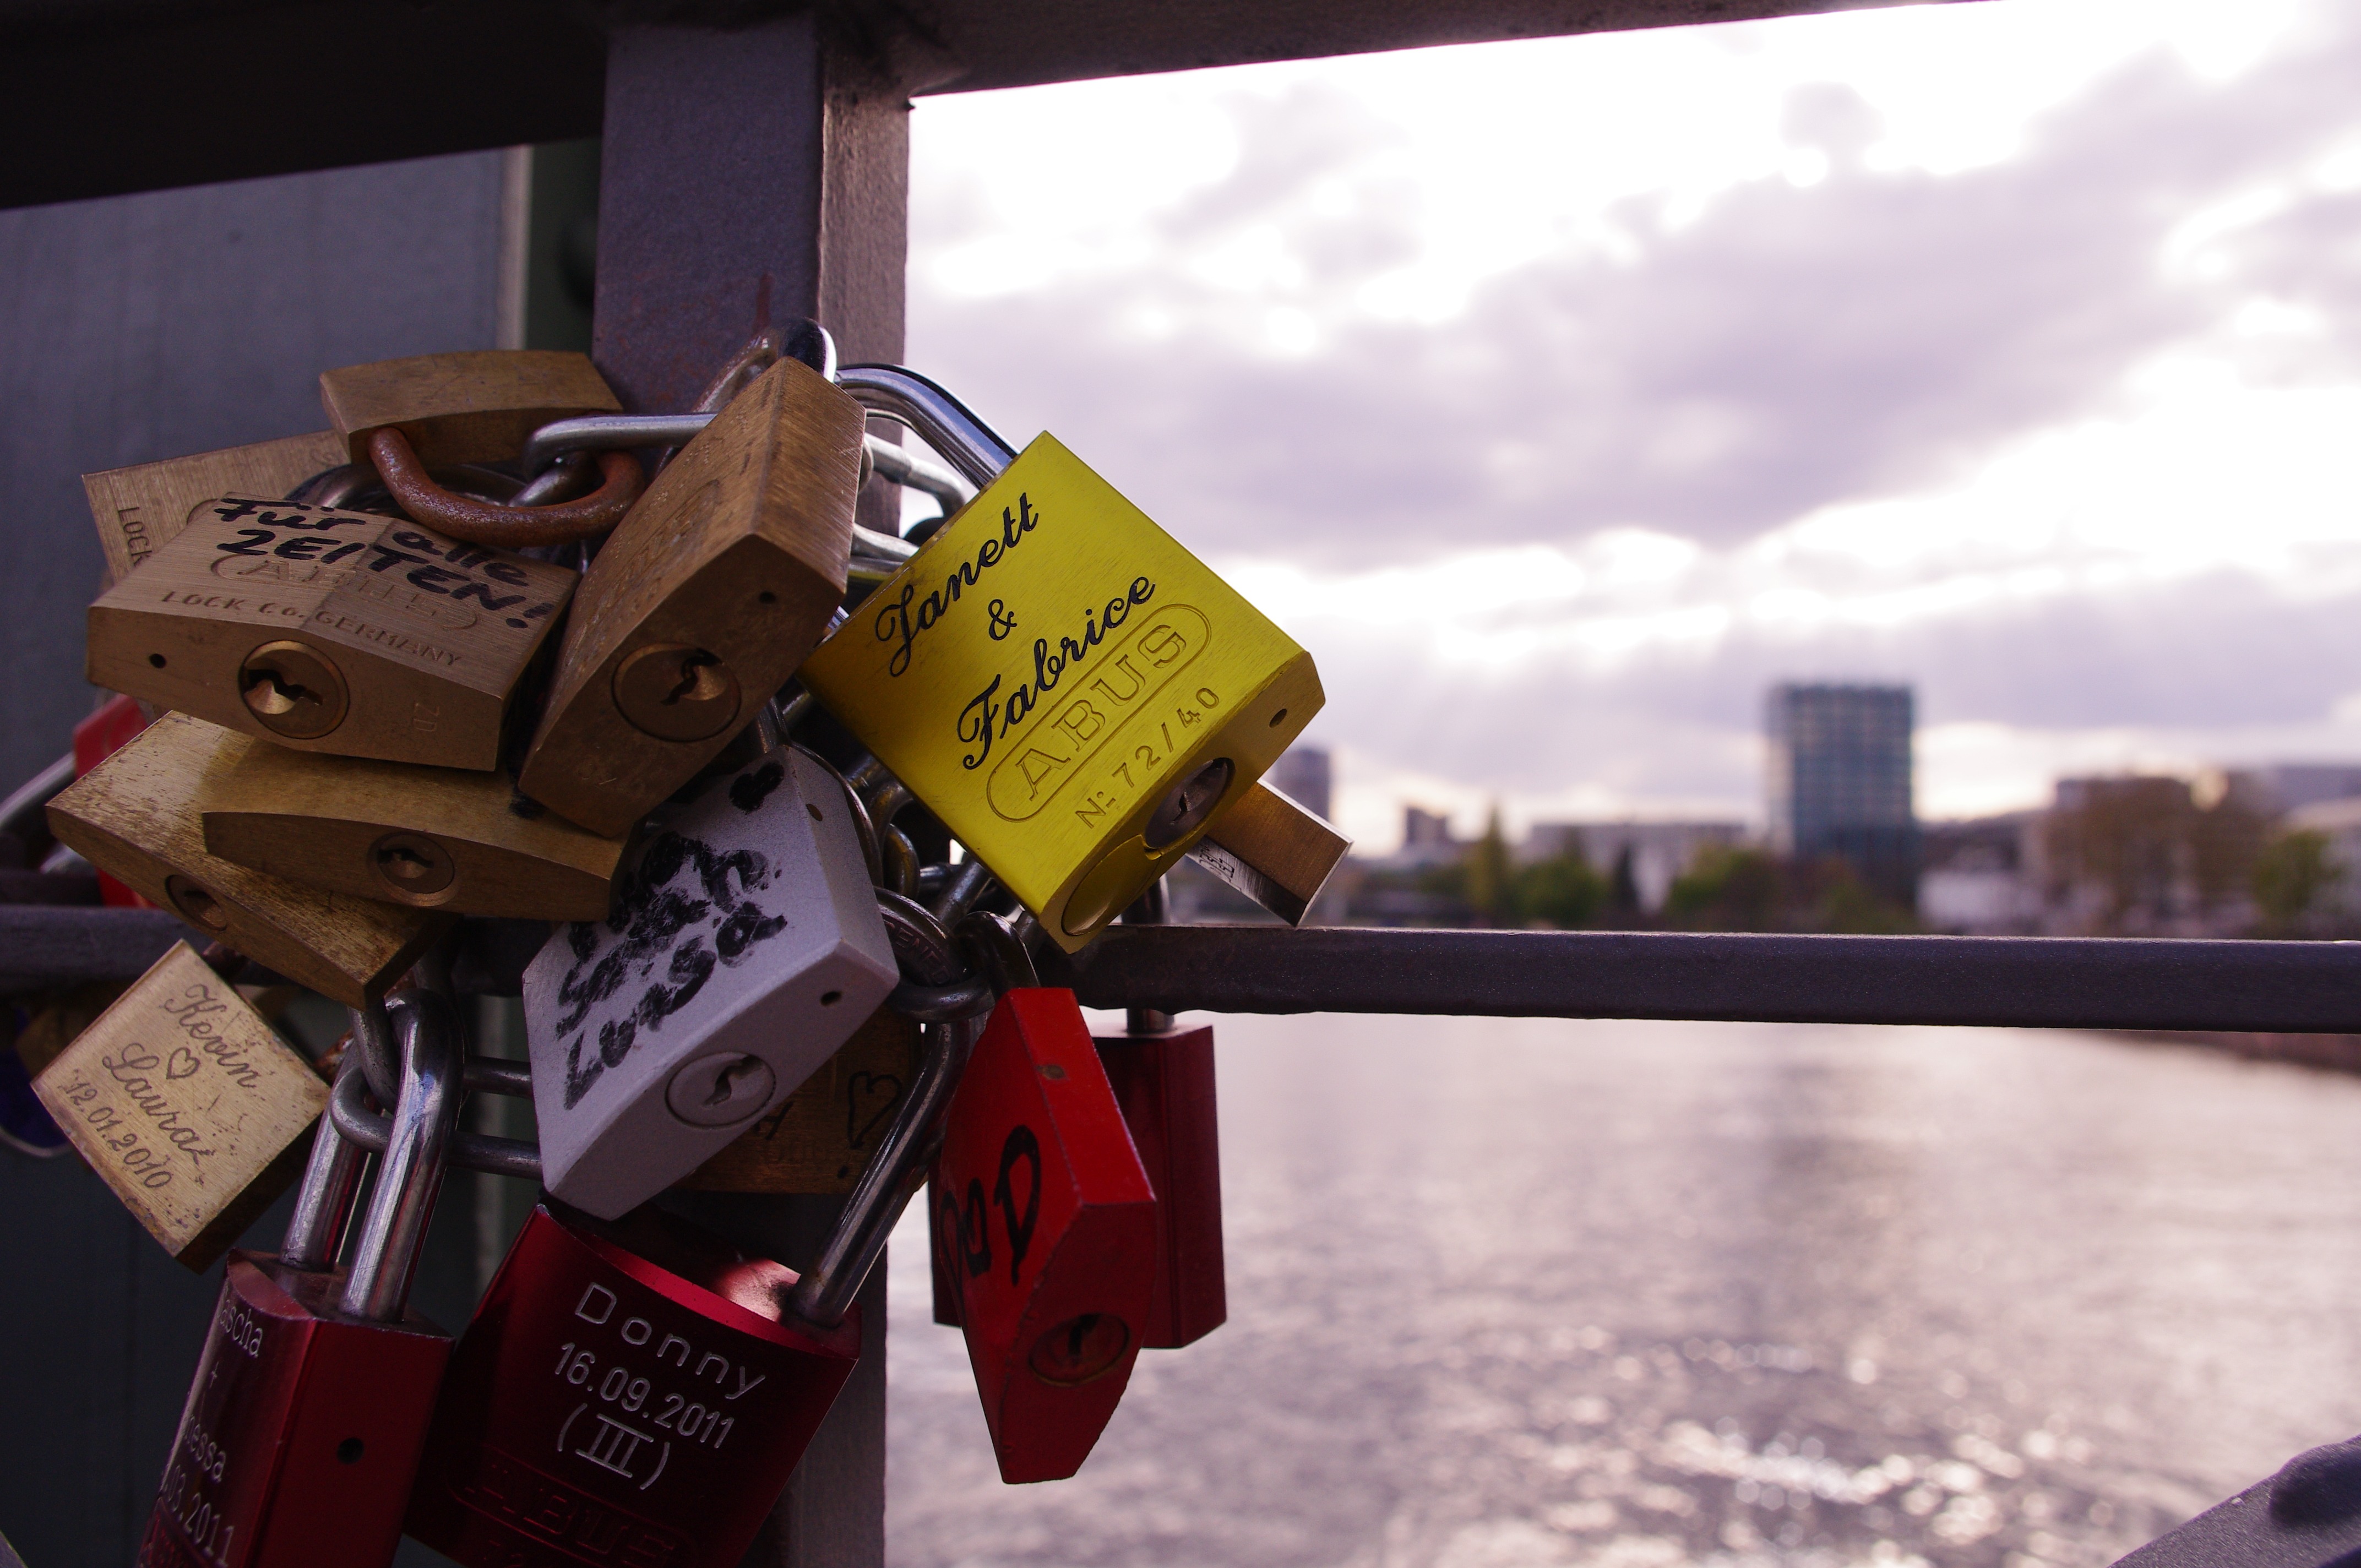
car, love, vehicle, machine, padlock, frankfurt